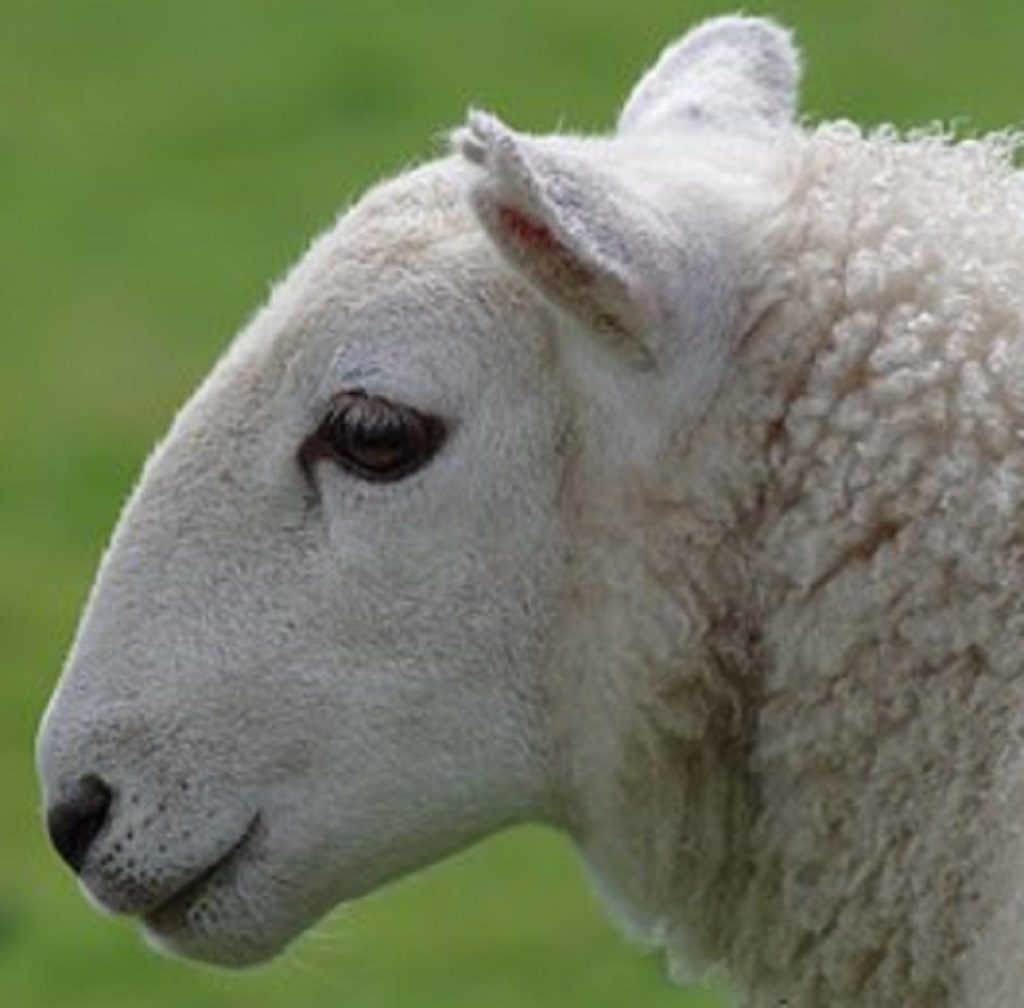
Label: no pain